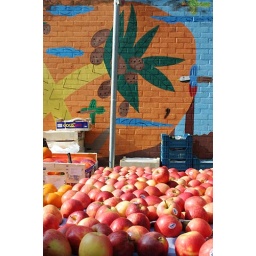
Apples in the front, orange on the wall